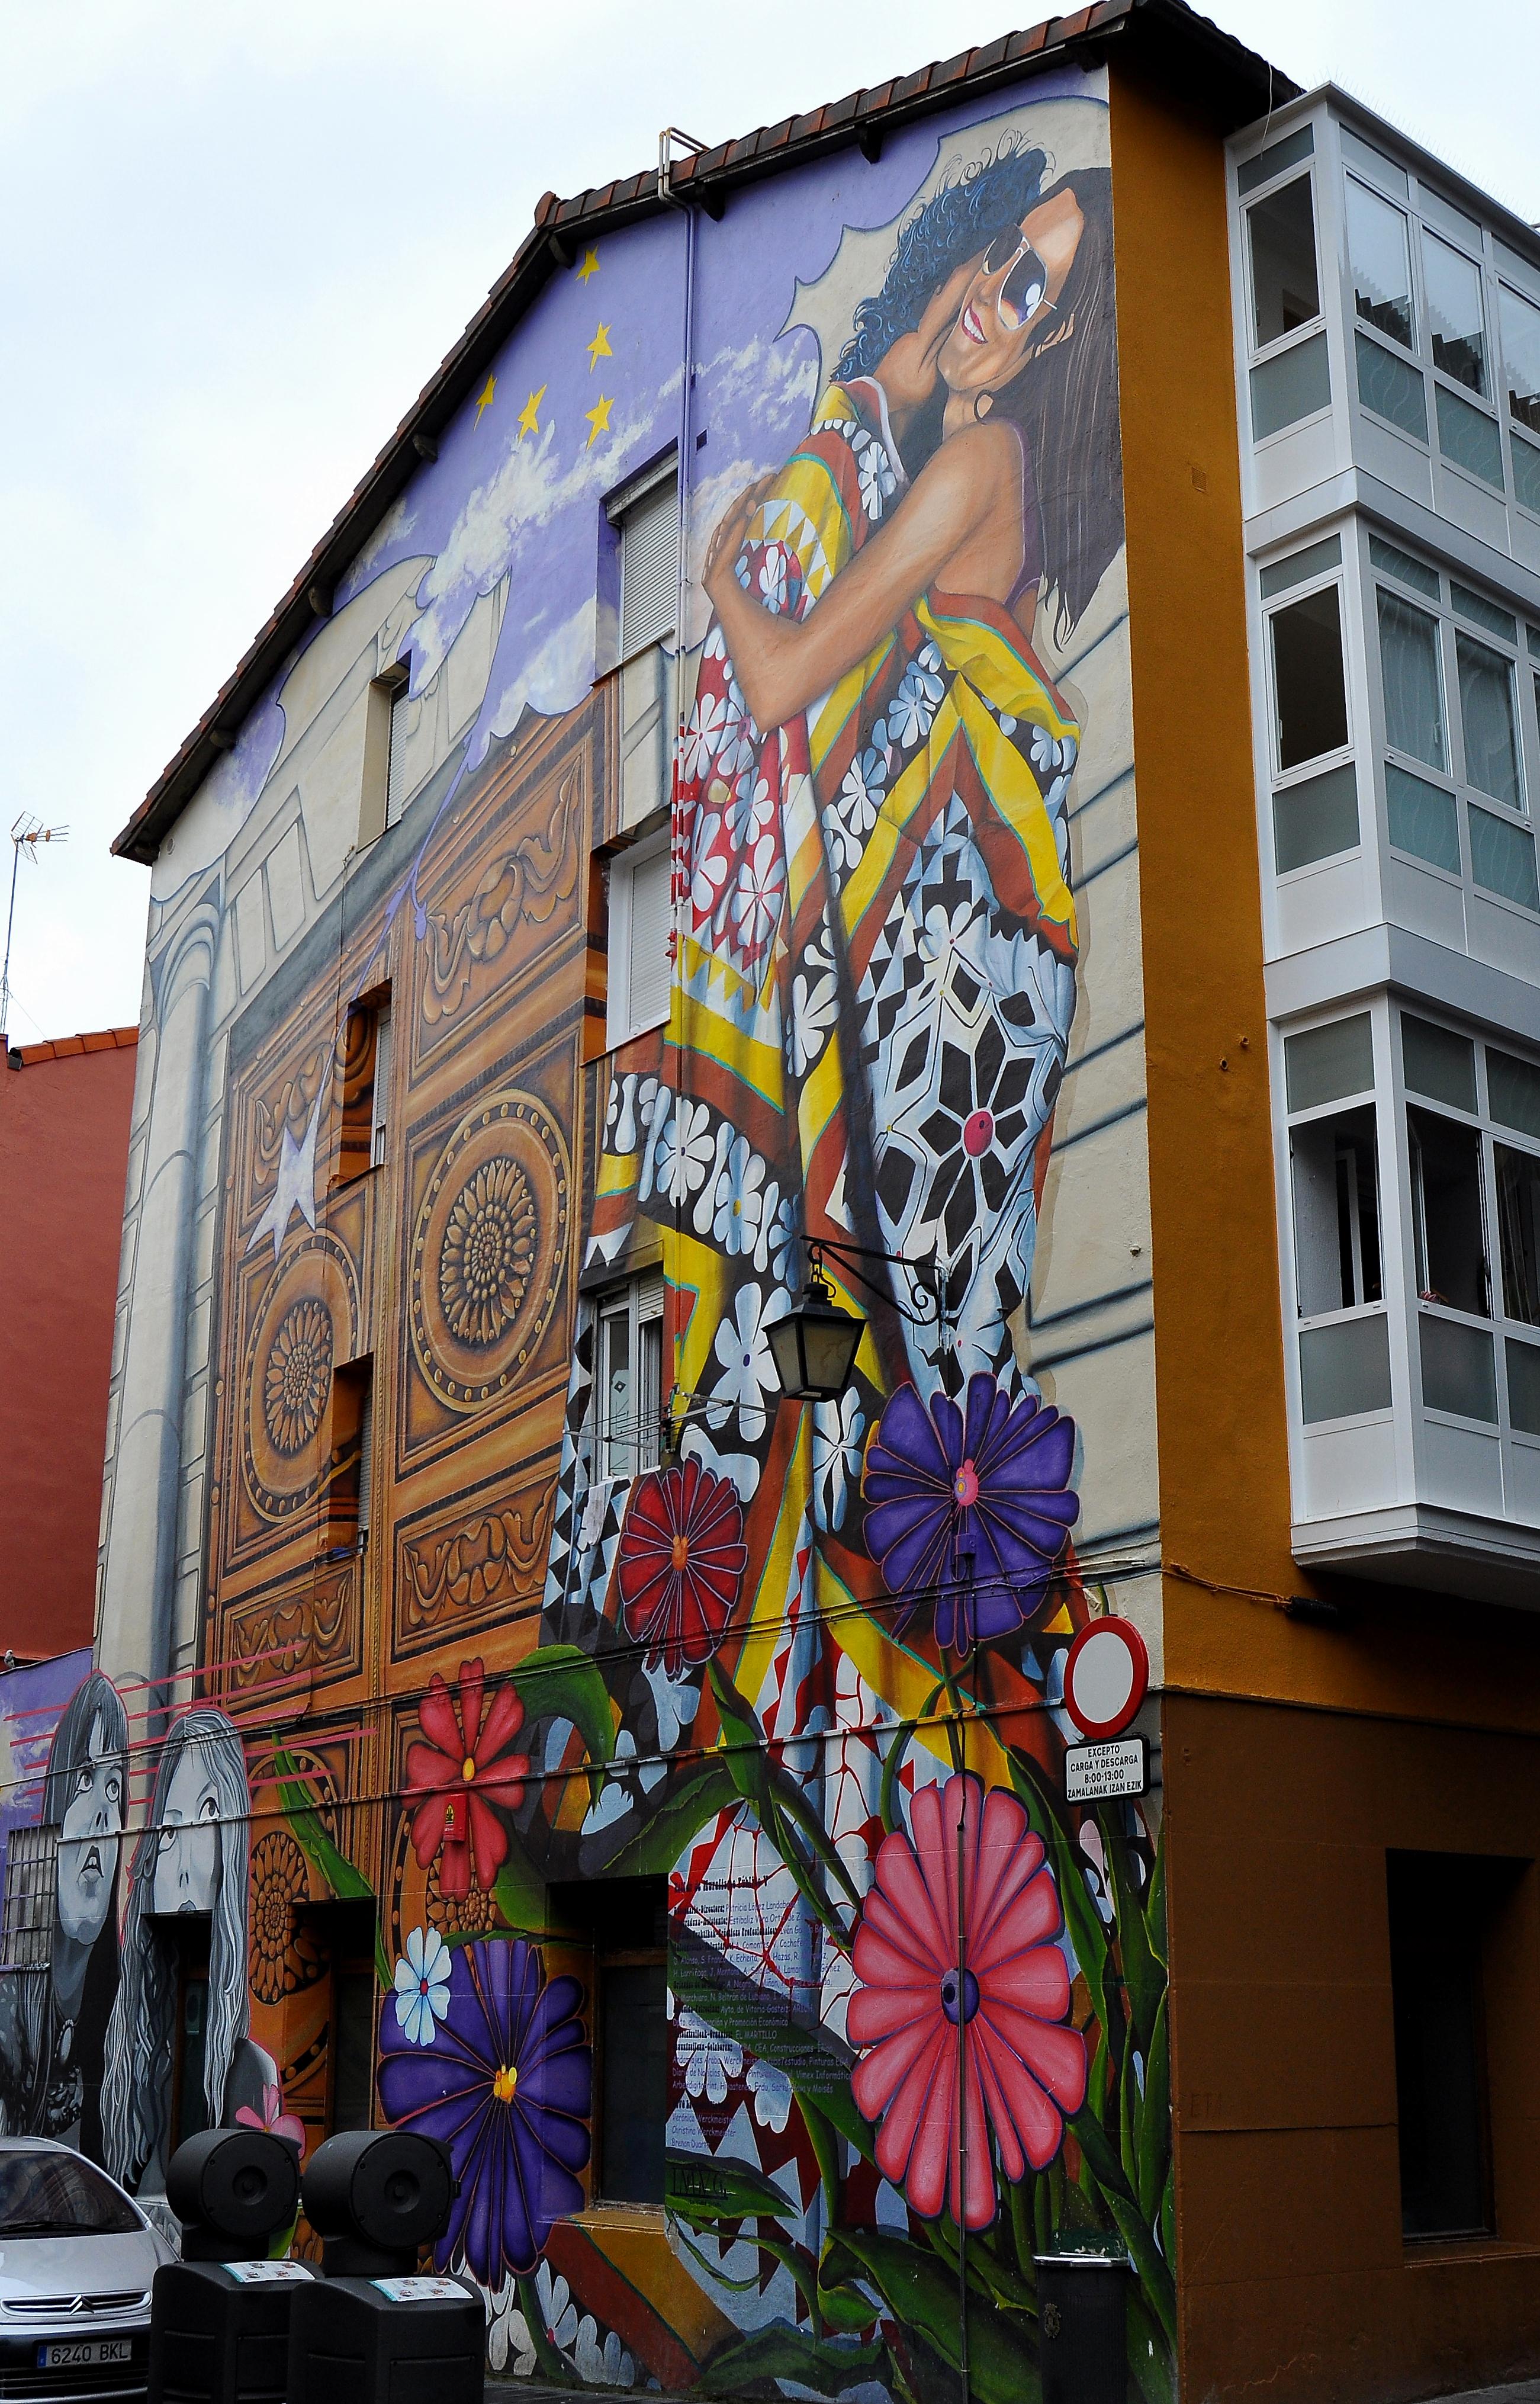
street, window, facade, graffiti, street art, art, spain, mural, espaa, paisvasco, nikond90, ggl1, gaby1, paisajeslandscape, murales, pinturasencasas, urban area